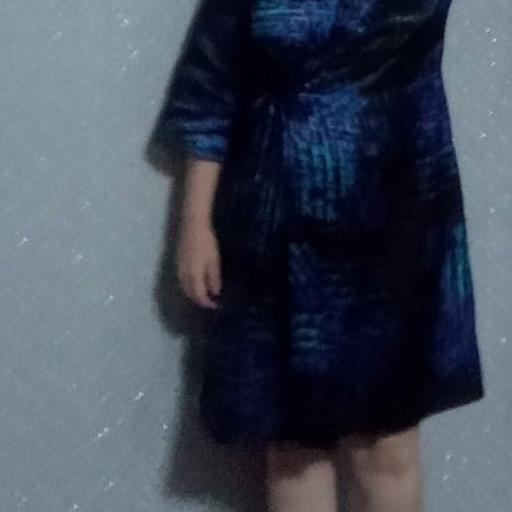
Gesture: no_gesture